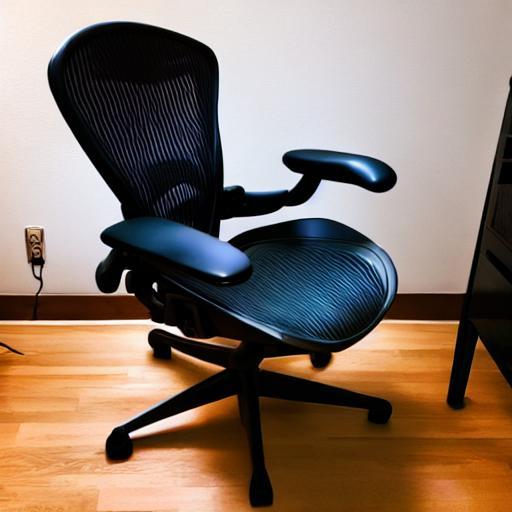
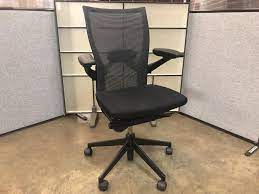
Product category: items_chair
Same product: no